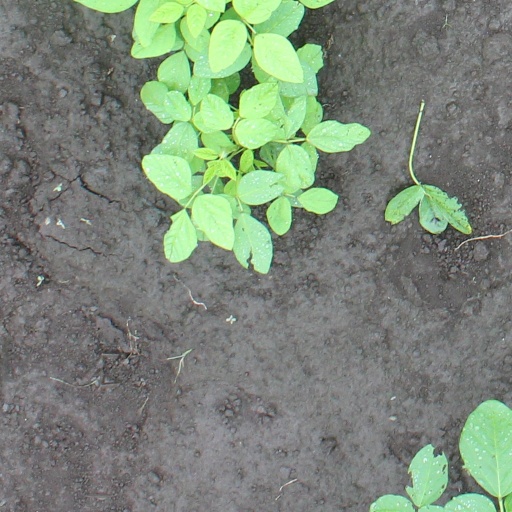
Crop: soybean